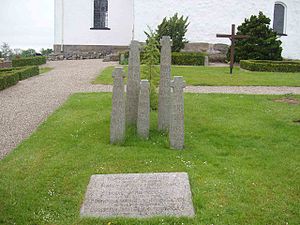
Vester Åby / Historie / Jens Nielsens fabrik / Damas
Jens Nielsens familiegravsted med 5 søjler af forskellig størrelse, en for hver af de omkomne
Gravsted på Vester Åby kirkegård med 5 søjler af forskellig højde for administrerende direktør Jens Nielsen, hans hustru Inger og børnene Susanne, Jens Morten og Anders, der alle omkom ved en drukneulykke i Svendborg Havn 25. februar 1952.
Vester Åby – eller Vester Aaby – er en by på Sydfyn med 832 indbyggere, beliggende 16 km vest for Svendborg, 9 km syd for Korinth, 10 km øst for Faaborg og 24 km sydvest for kommunesædet Ringe. Byen hører til Faaborg-Midtfyn Kommune og ligger i Region Syddanmark. I 1970-2006 hørte byen til Faaborg Kommune.